Rafael Spinola

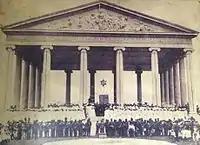
Temple of Minerva de la ciudad de Guatemala en 1905, durante las Fiestas Minervalias de ese year.

By decree 604 of 29 October 1899, written by Estrada Cabrera himself, the celebration of "Fiestas Minervalias" was established, in order to close the school year; celebrations were to occur on the last Sunday of October, each year. Over the years, these celebrations had children and military parades, military exercises, and award ceremonies in the Temple of Minerva. After the official speeches, and the ceremonies, there was a lunch given by the elite ladies and, after the children celebrations, there were adult dancing and partying at night.